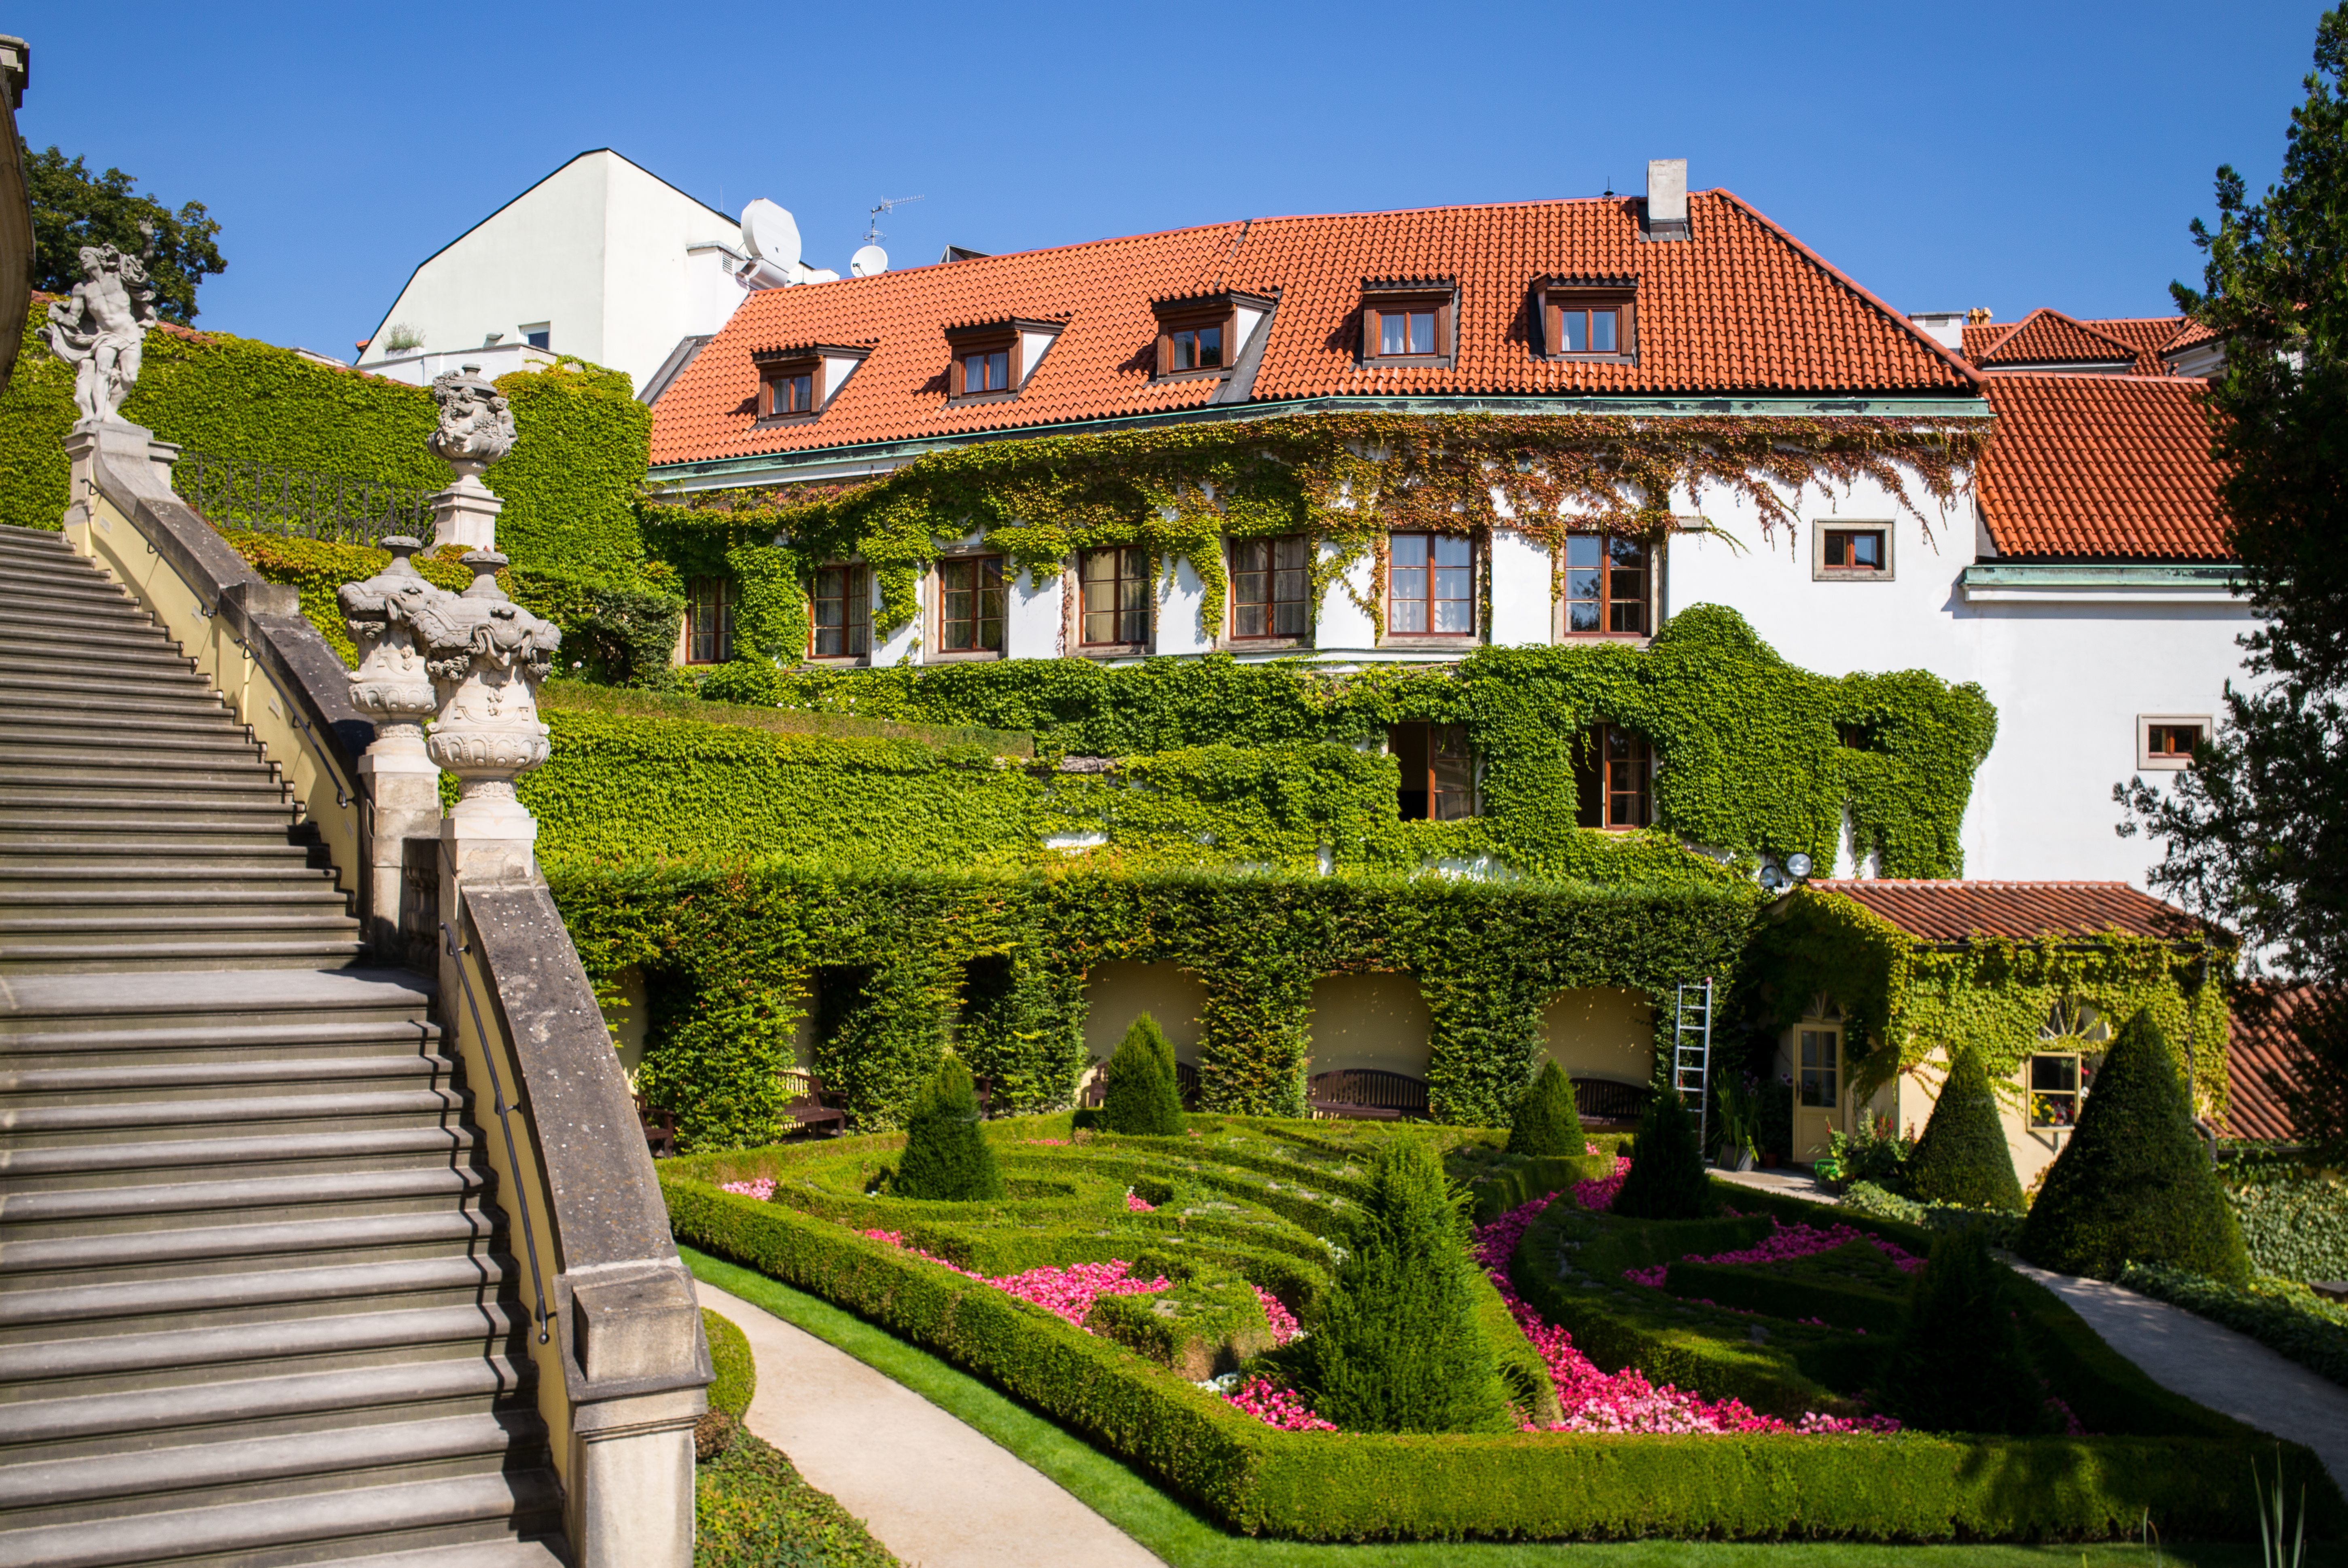
architecture, sky, villa, mansion, house, building, chateau, palace, city, staircase, cityscape, panorama, summer, travel, europe, property, blue, prague, garden, tourism, sunny, m, courtyard, resort, spires, monastery, praga, day, 28, quarter, estate, leica, mala, 240, strana, czech, czechia, cesko, praha, praag, prag, summicron, lesser, secret, vrtbovskeho, zahrada, hacienda, neighbourhood, manor house